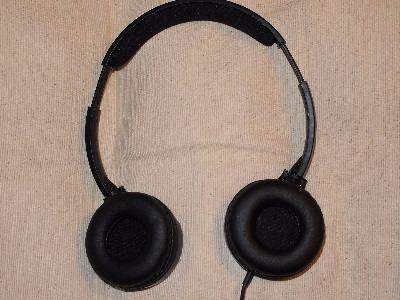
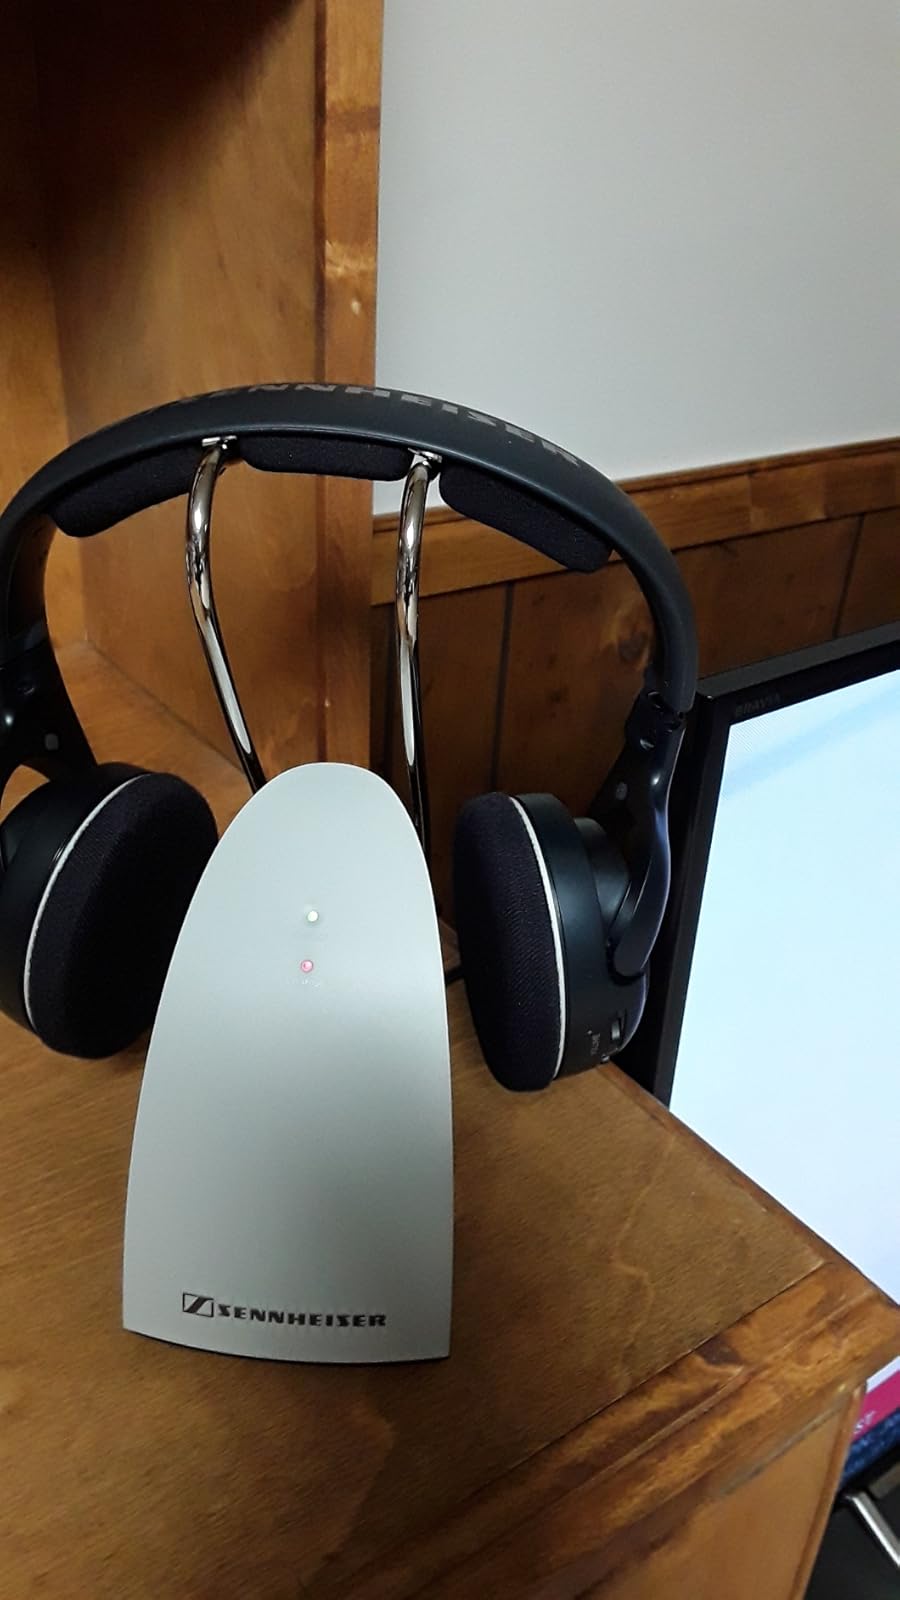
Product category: headphones
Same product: no